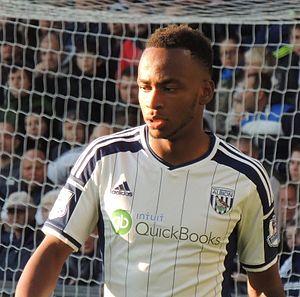
Saido Berahino, né le 4 août 1993 à Bujumbura, est un footballeur international burundais qui évolue au poste d'attaquant au SV Zulte Waregem.